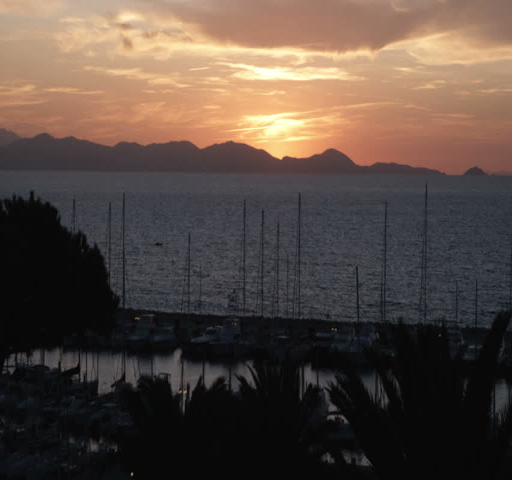
wide shot of sunset over mountains across the ocean